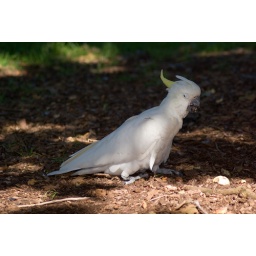
Eating fruit from a tree in the Royal Botanic Gardens in Sydney, Australia